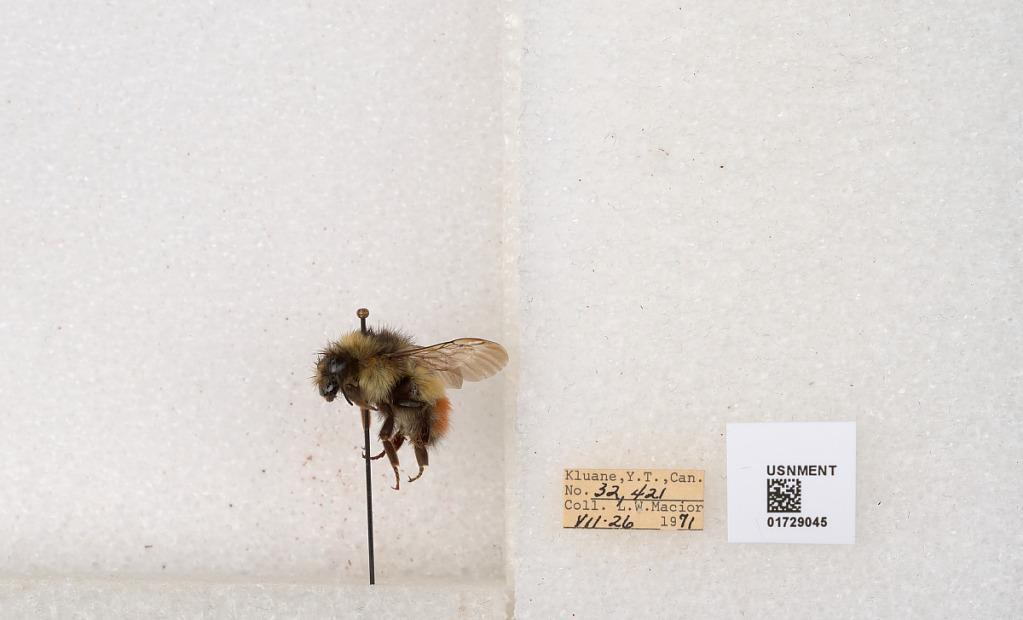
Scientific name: Bombus flavifrons Cresson
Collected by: L. Macior
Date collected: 1971-7-26
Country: Canada
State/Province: Yukon Territory
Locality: Kluane National Park and Reserve
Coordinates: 60.7493, -139.504